Lucus Angitiae

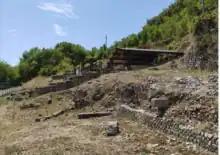

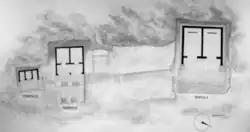
Plan of Lucus Angitiae

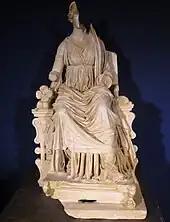
Terracotta statue of Angitia

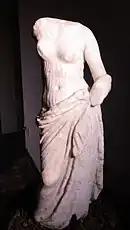
statue of Venus

Lucus Angitiae was an Italic and Roman town and sanctuary with temple of the goddess Angitia, the ruins of which are located in the comune of Luco dei Marsi in the Abruzzo region of Italy.